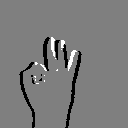
ASL letter: f